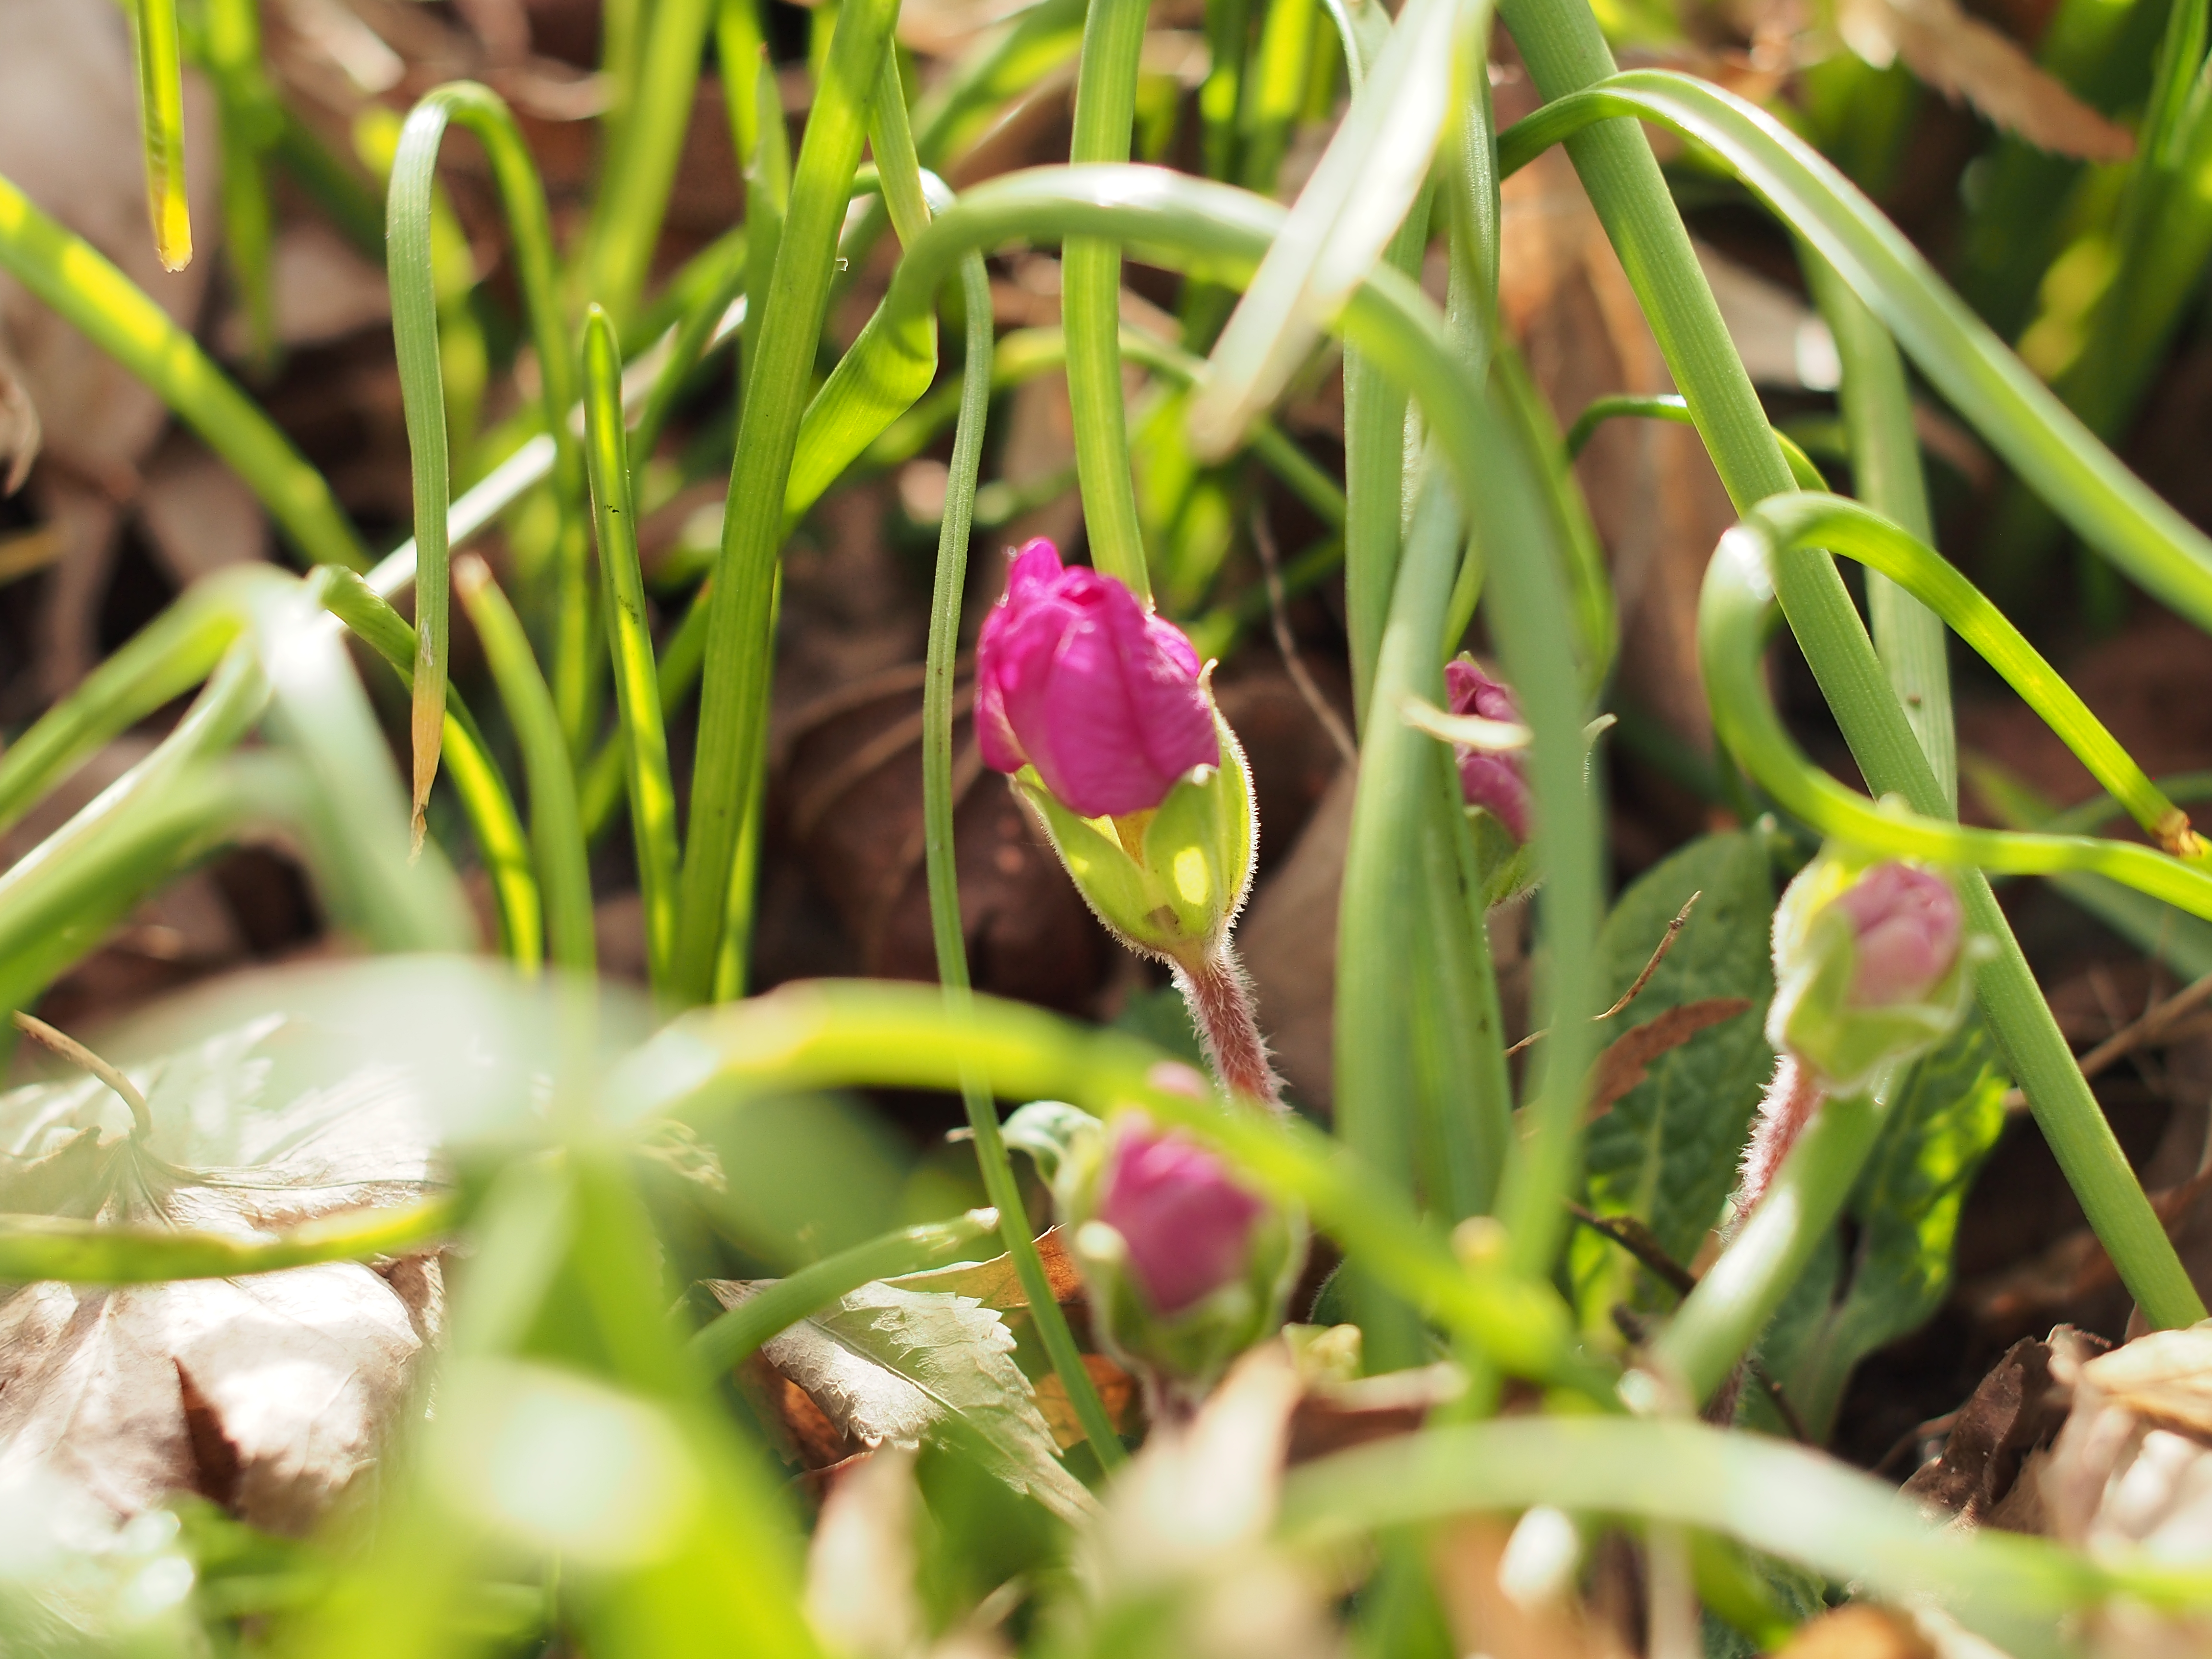
grass, plant, flower, botany, garden, flora, wildflower, macro photography, flowering plant, land plant